Answer in natural language. Considering the relative positions, is abstract painting in a black frame (marked B) above or below blue colour armchair (marked A)? Choose between the following options: below or above
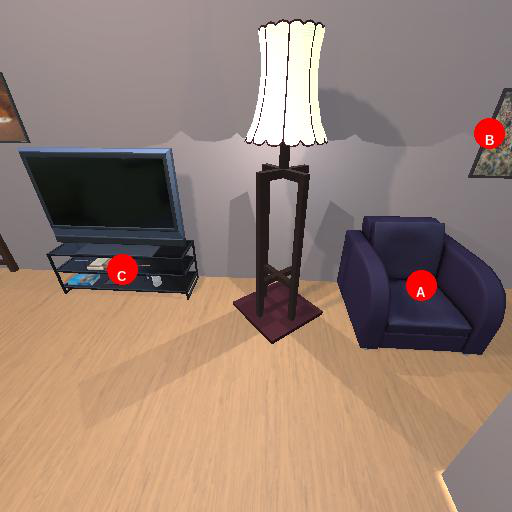
<answer>above</answer>